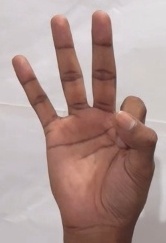
ASL sign: 9